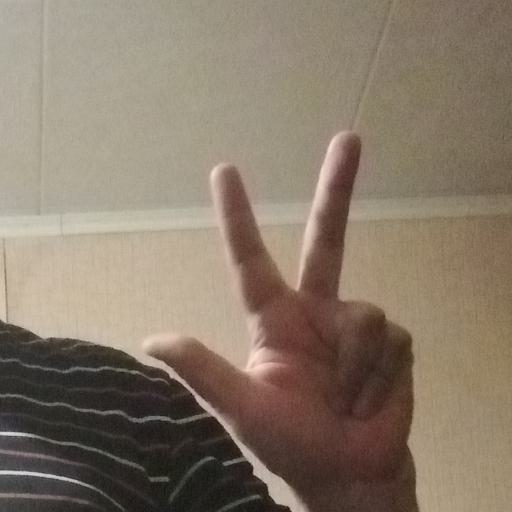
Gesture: three2